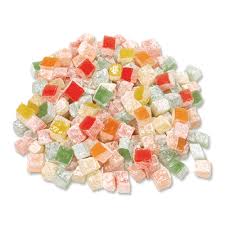
Yemek: lokum